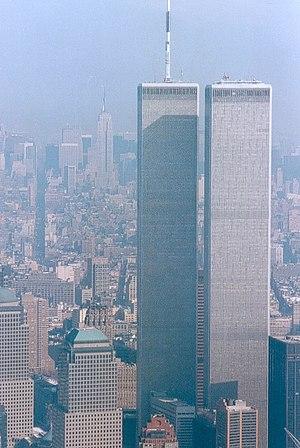
Auteur de la photographie